Troy Doris

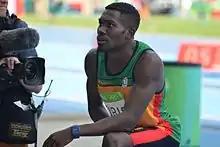
Doris at the 2016 Summer Olympics

Troy Doris is an American triple jumper of Guyanese descent. He competed at the 2016 Rio de Janeiro Olympics. He finished seventh with a mark of 16.90 meters.